Portville Free Library

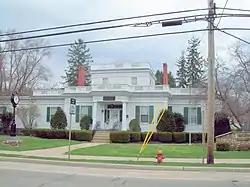
Portville Free Library, April 2010

Portville Free Library, formerly the Smith Parish House, is a historic library building located at Portville in Cattaraugus County, New York. The original house was built for early Portville settler Smith Parish in 1847 as a two-story, three bay dwelling in the Greek Revival style. It was subsequently expanded in the 1860s with a one-story, one bay wing. The building became the Portville Free Library in 1909 and expanded in 1915, in 1930, and finally in 1960.